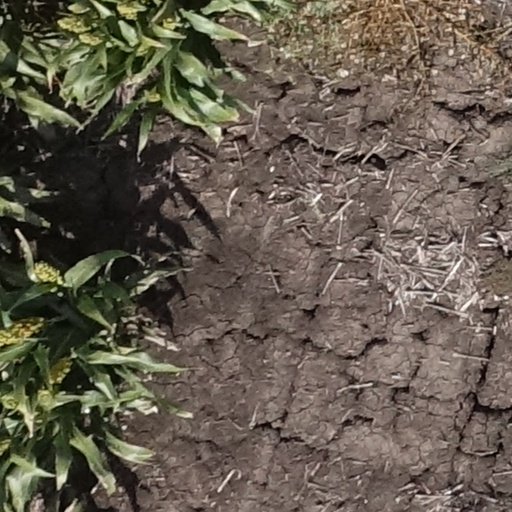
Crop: sorghum